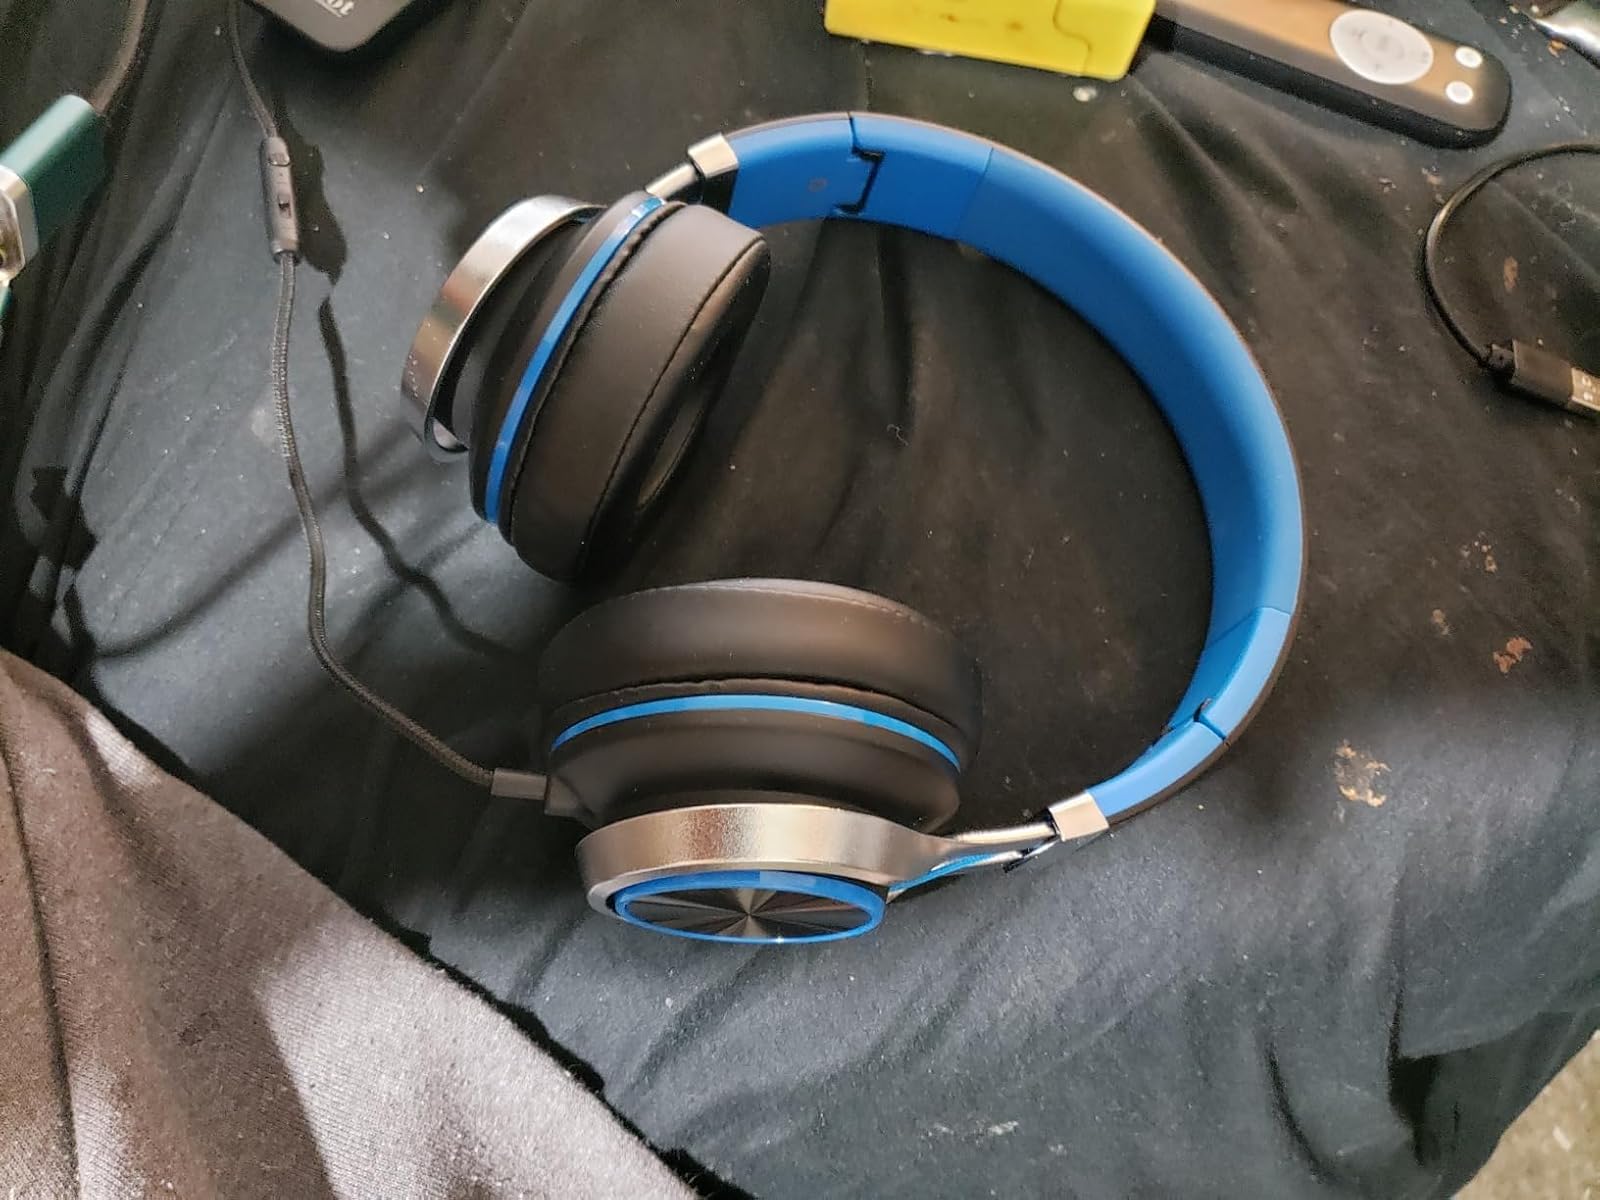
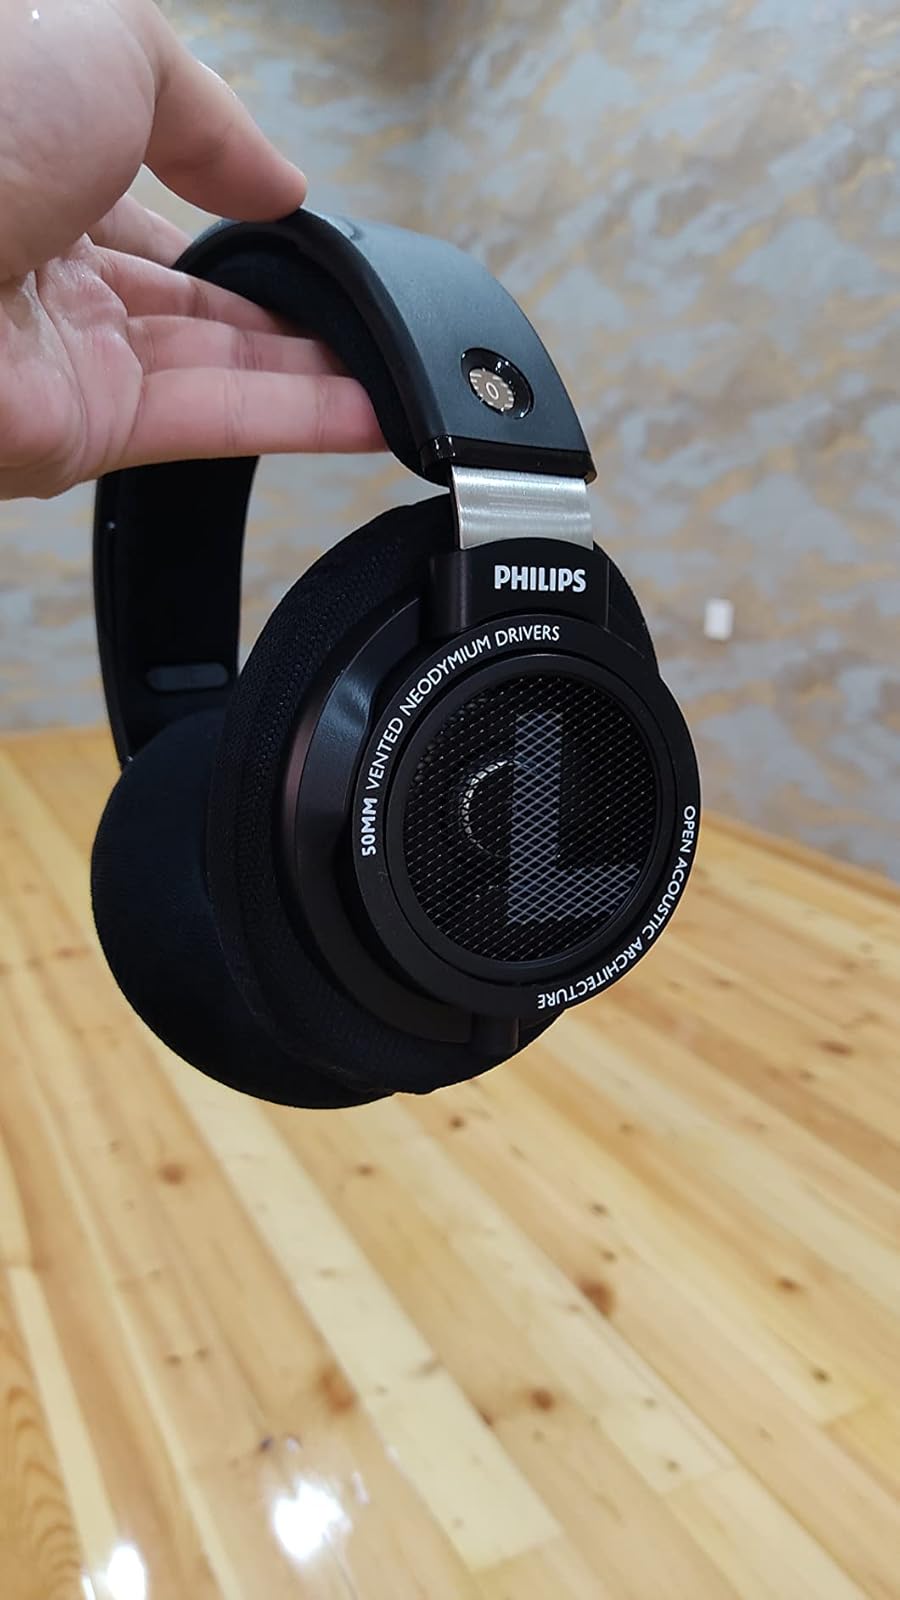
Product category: headphones
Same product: no